Emilio Ruiz Muñoz

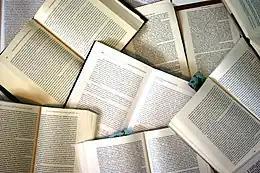

In the very early 1900s Ruiz Muñoz was among teaching staff of the Málaga seminary, noted as “elocuente orador sagrado” and “Profesor del Seminario de aquella capital”. Apart from oratorical skills, he was also appreciated for his writings, which apparently mattered when in 1903 he applied for the post of a canon by the Málaga cathedral. He lost to another counter-candidate, even though the press claimed the front-runner was unable to produce “disertaciones cual efectuadas por D. Emilio Ruiz Muñóz”. Since 1904 he was noted as travelling on unspecified duties to Madrid.